Glendalough

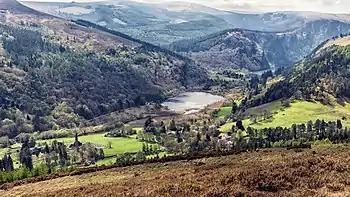
Lower Lake and Monastic Village from Brockagh Mountain

Kevin, a descendant of one of the ruling families in Leinster, studied as a boy under the care of three holy men: Eoghan, Lochan and Eanna. During this time, he went to Glendalough. He was to return later, with a small group of monks to found a monastery where the 'two rivers form a confluence'. Kevin's writings discuss his fighting "knights" at Glendalough; scholars today believe this refers to his process of self-examination and his personal temptations. His fame as a holy man spread and he attracted numerous followers. He died in about 618, traditionally on 3 June. For the next six centuries, Glendalough flourished and the Irish Annals contain references to the deaths of abbots and raids on the settlement.